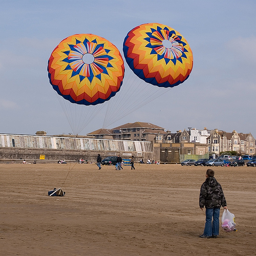
A person standing on a beach flying kites on a beach.
A wide open area where people are flying very large kites.
Many people are flying their huge kites as a young boy looks on.
A group of people on a beach with a kite.
Two large parachute kites flying in the wind at a beach.